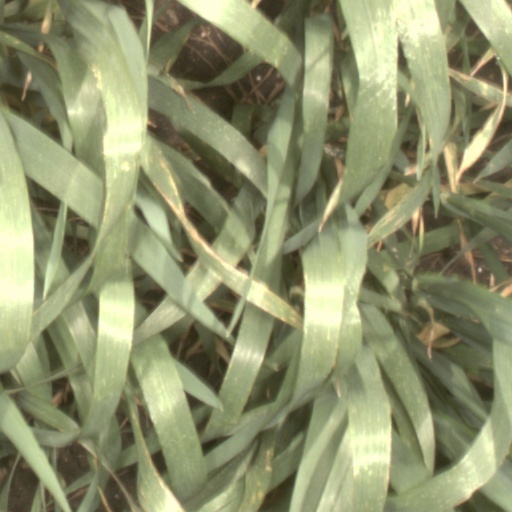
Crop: wheat